Jerôme Duquesnoy (II)

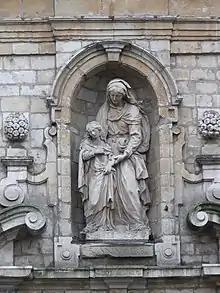
"The education of the Holy Virgin by Saint Anna", copy

Jerôme travelled to join his older brother in Rome in 1621. During Anthony van Dyck’s period of residence in Rome, the brothers became friends with him and van Dyck painted their portraits. Jerôme worked with his brother on the baldacchino for Saint Peter's in Rome as is testified by a payment in his own name for that work received in 1627. There is no documentation on Jérôme's movements between 1627 and 1641. The assumption has been that the brothers had a falling out and split ways after which Jerôme went to work primarily in Spain, where he received court commissions, and Portugal. None of his works from that period have been traced. An alternative view of the lack of details on Jérôme's whereabouts and residence in Spain between 1627 and 1641 holds that Jérôme had in fact not left Rome for a long period of time but had been working inside the workshop of his brother in Rome assisting him with his various commissions. The trip to Spain would therefore have only been rather brief and occurred probably in the year 1640. When in 1641 Jérôme is documented as working in the workshop of the Flemish goldsmith Andreas Ghysels in Florence, he may have been doing so in the execution of designs of his brother.